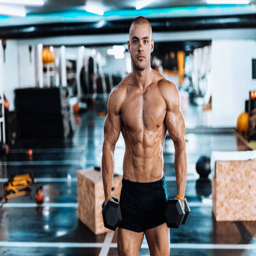
young man exercising his biceps in the gym